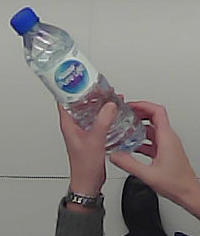
Product: nestle_water